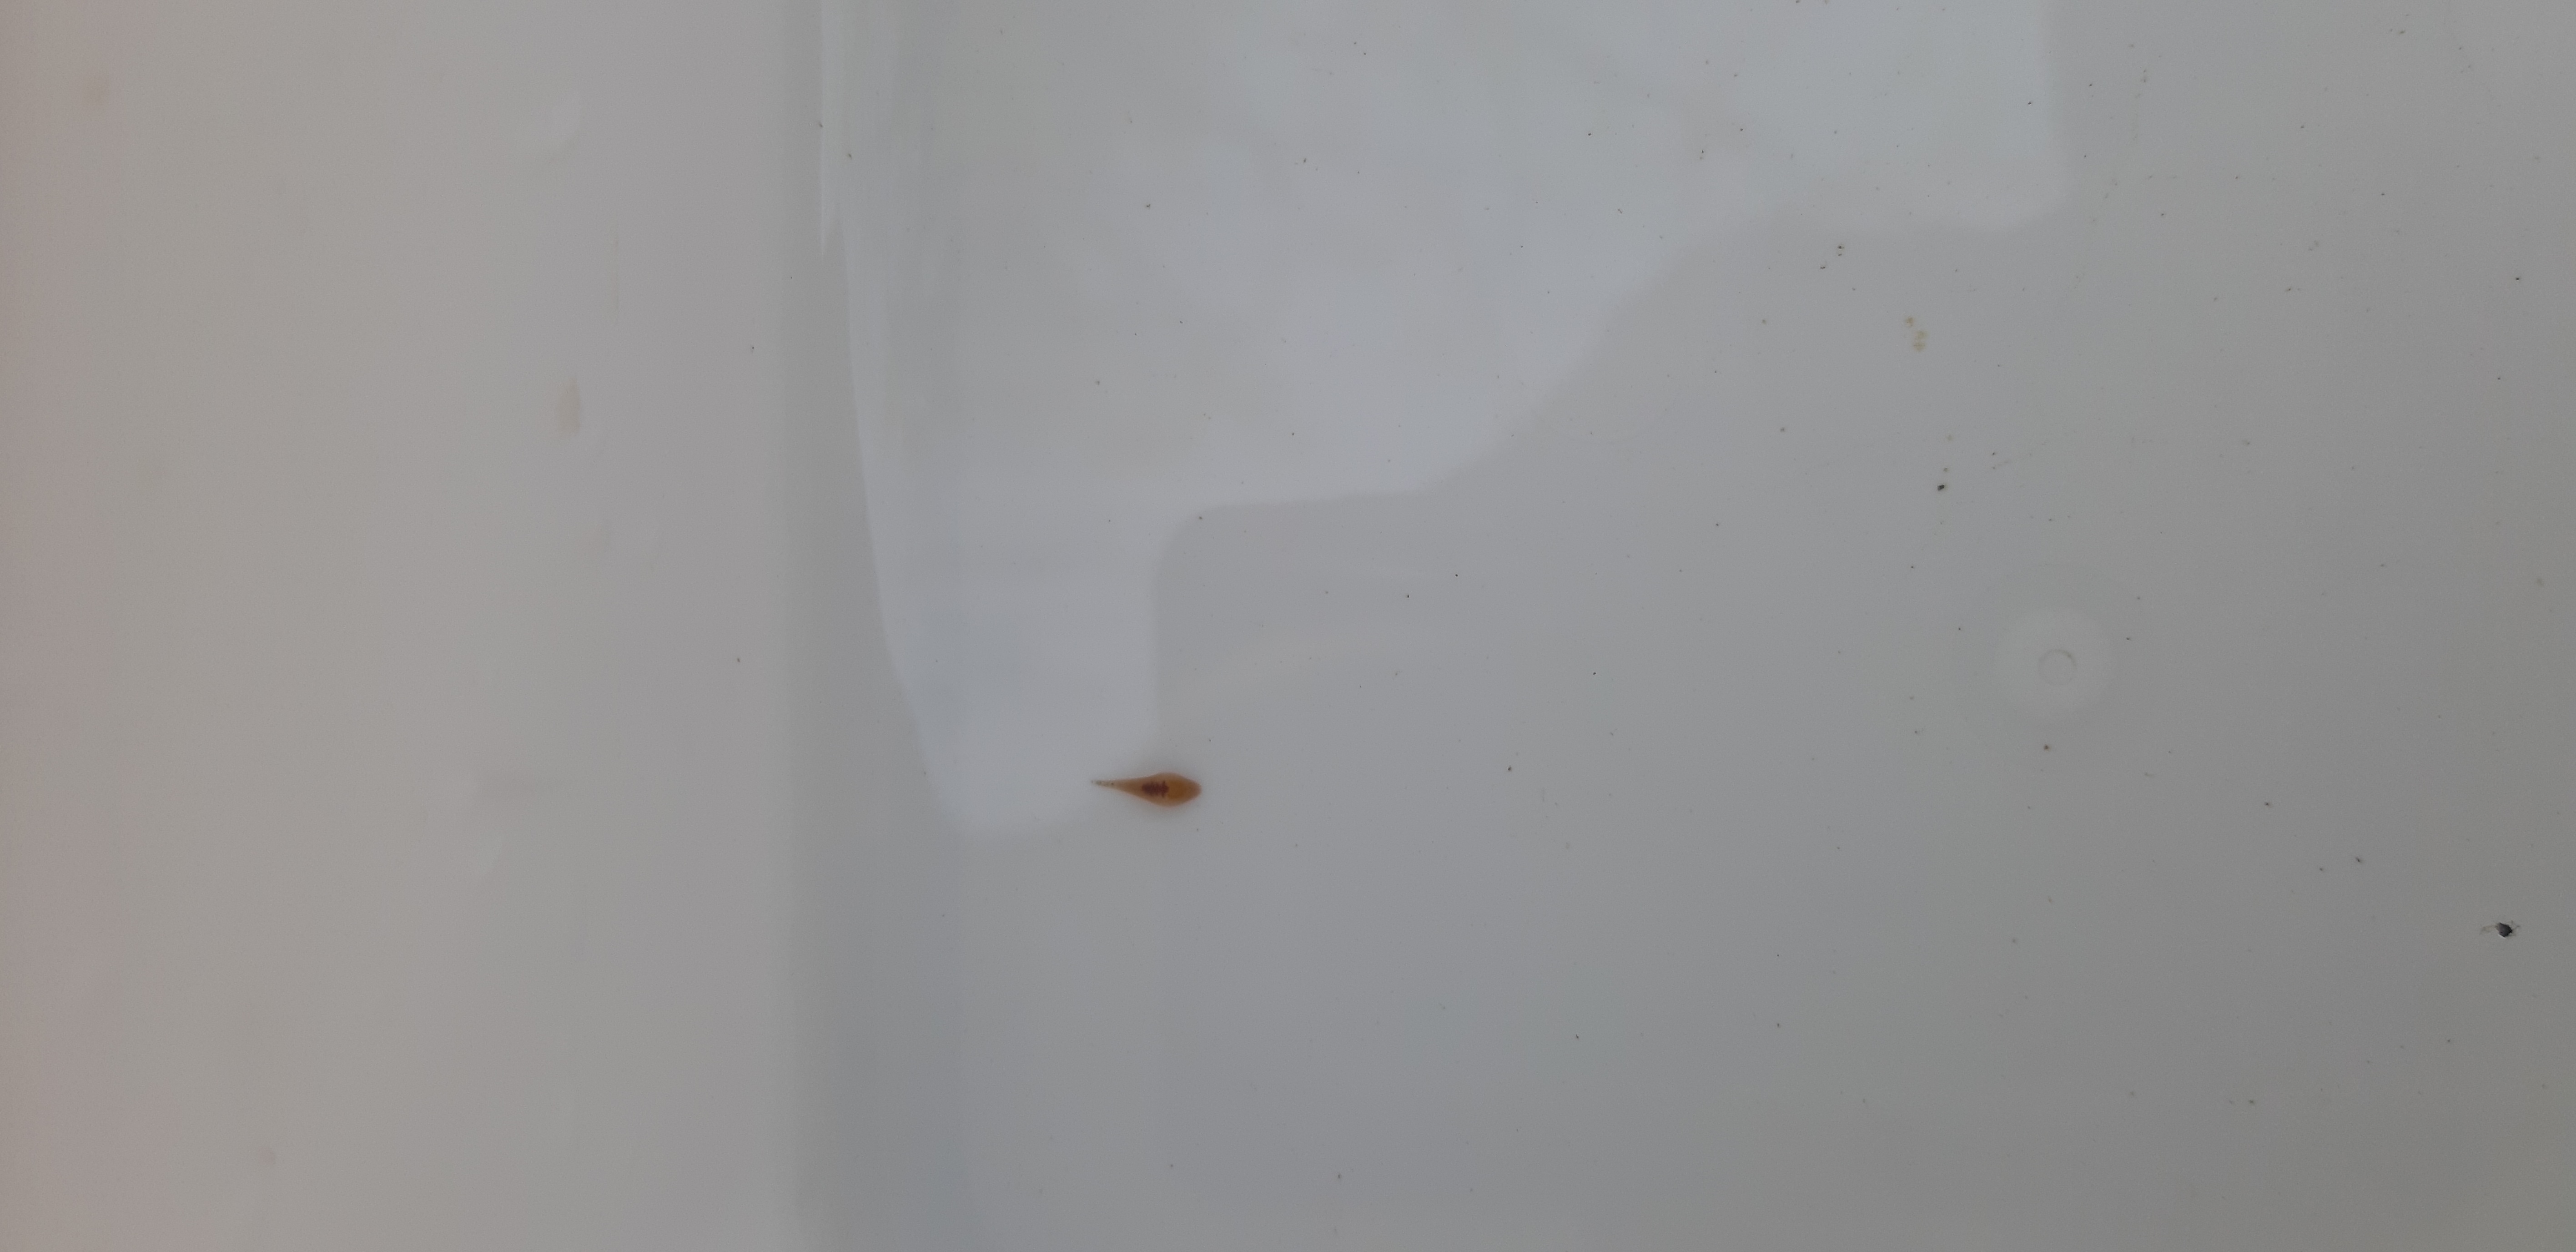
Macroinvertebrate group: leeches